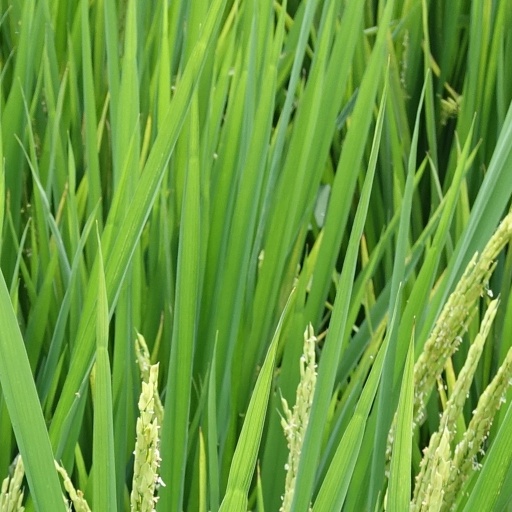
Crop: rice